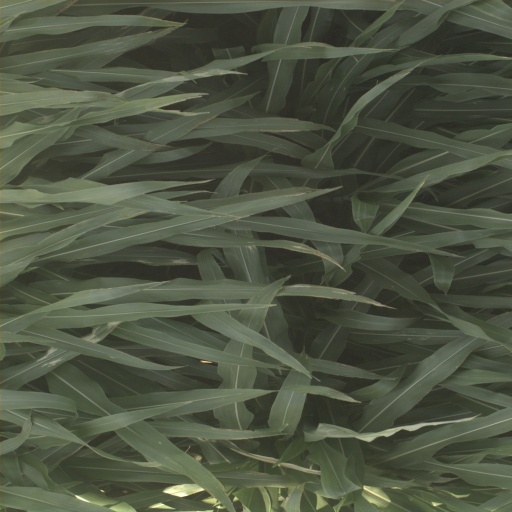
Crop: sorghum